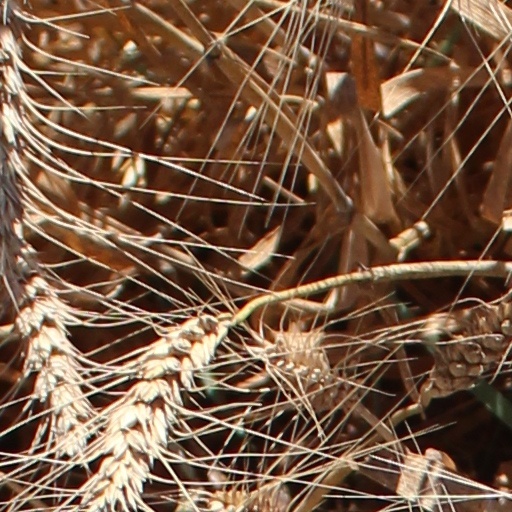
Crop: wheat